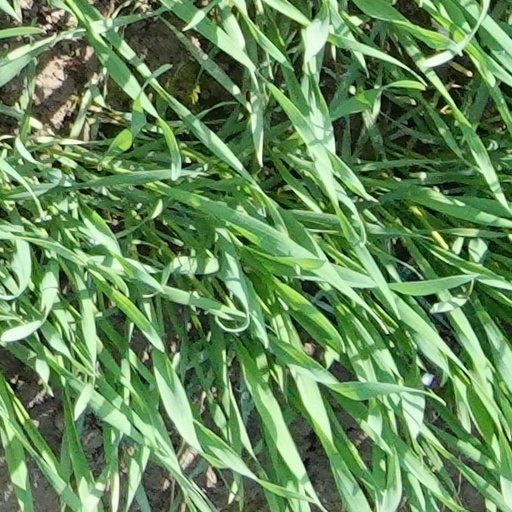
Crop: wheat